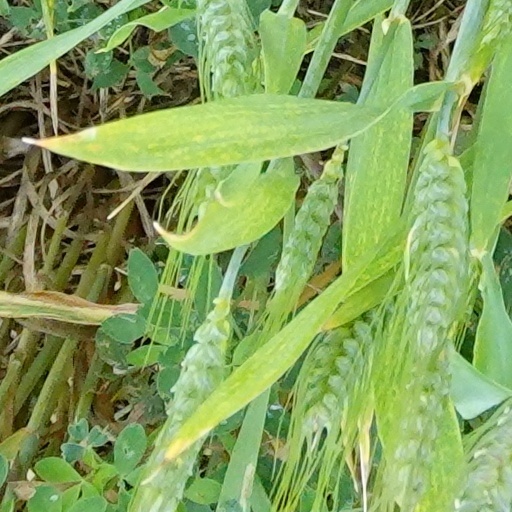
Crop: wheat